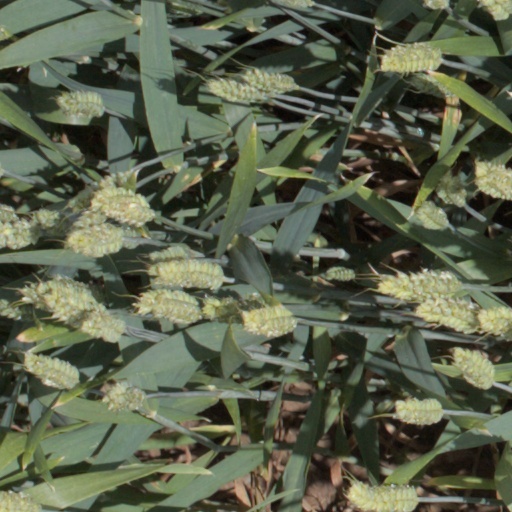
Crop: wheat